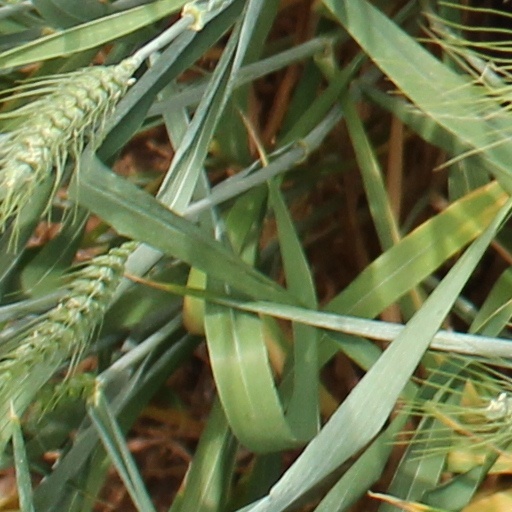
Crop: wheat